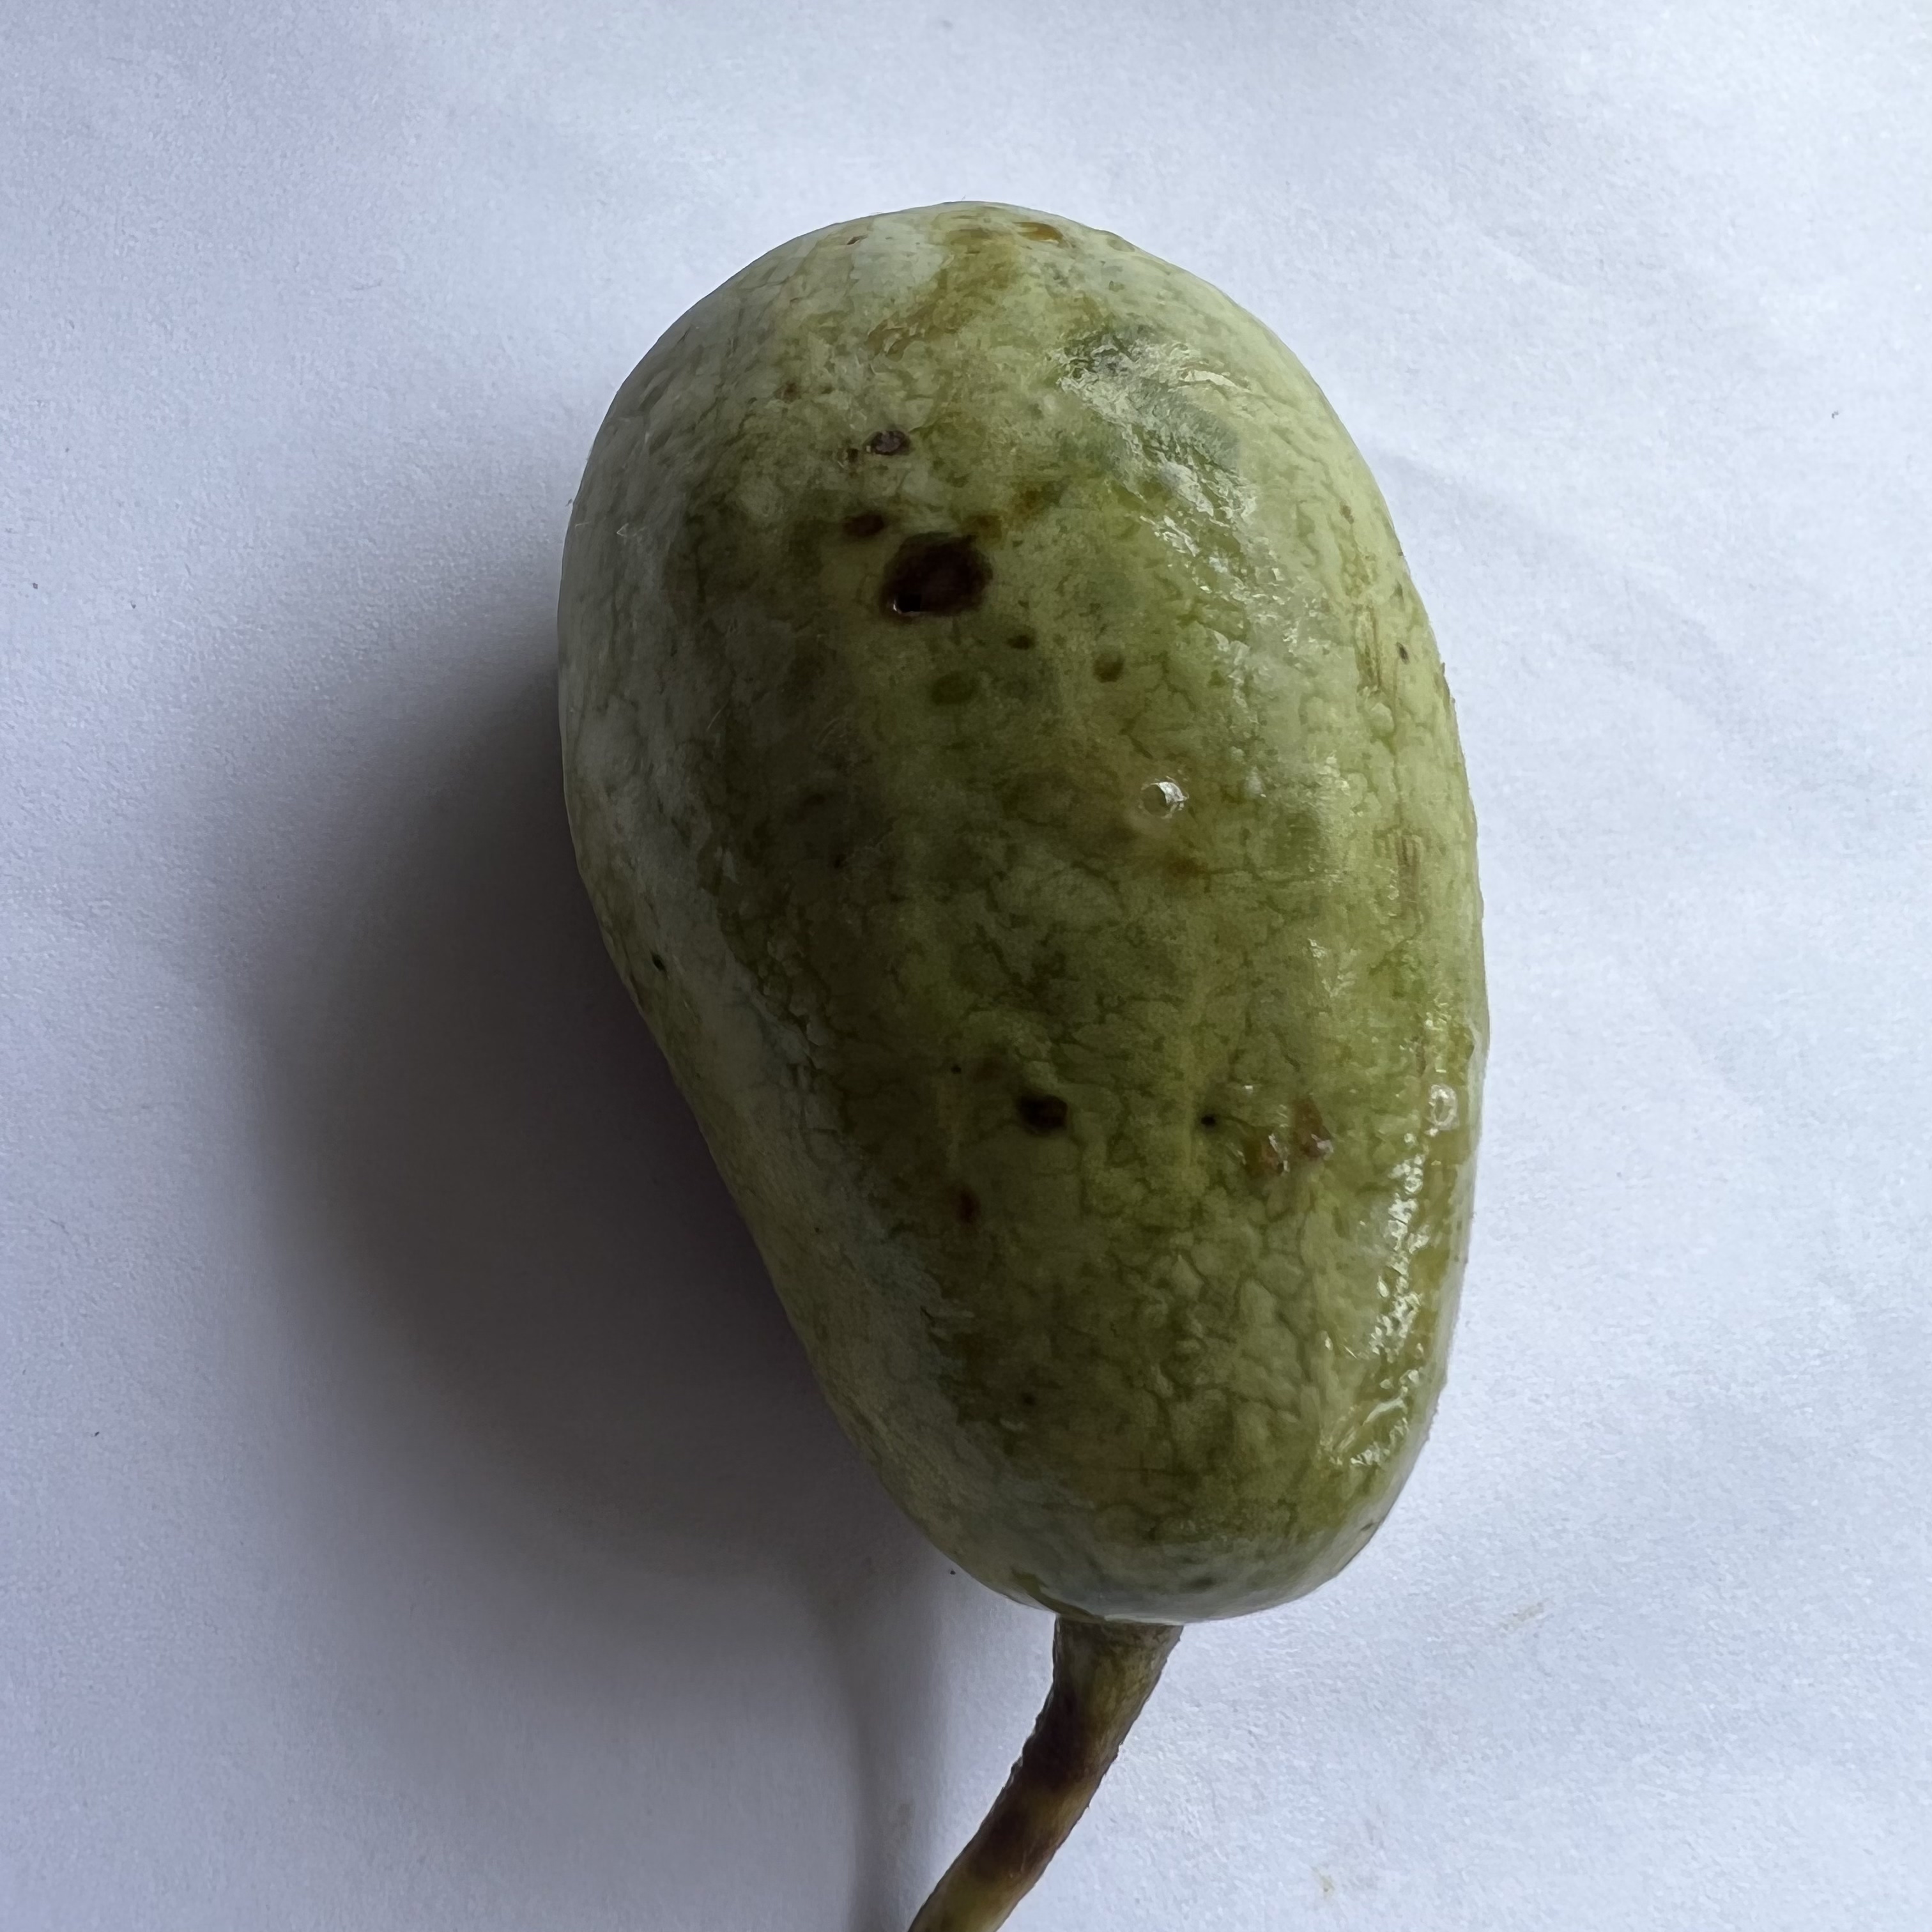
Label: Anthracnose